Capidava

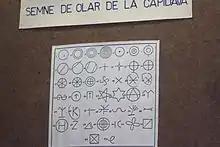
Pottery markers found at Capidava, in display at the Constanța Museum of National History, Romania.

Capidava appears on an illustration from "Notitia Dignitatum imperii romani" between the forts standing on the Lower Danube limes and found under the authority of the military commander of the province ("dux Scythiae"). Notitia also mentions at Capidava (form "Capidaua") a cavalry unit or detachment of units under the command of the Duke of Scythia: "Cuneus equitum Solensium, Capidaua". The "Cuneus equitum Solensium" might well be the cavalry component of the old Legio XX Valeria Victrix, renamed the Solenses.